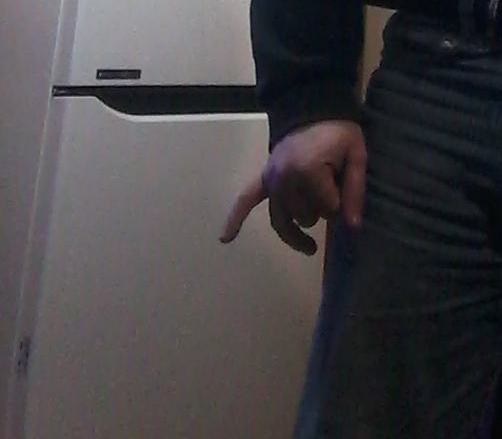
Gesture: no_gesture